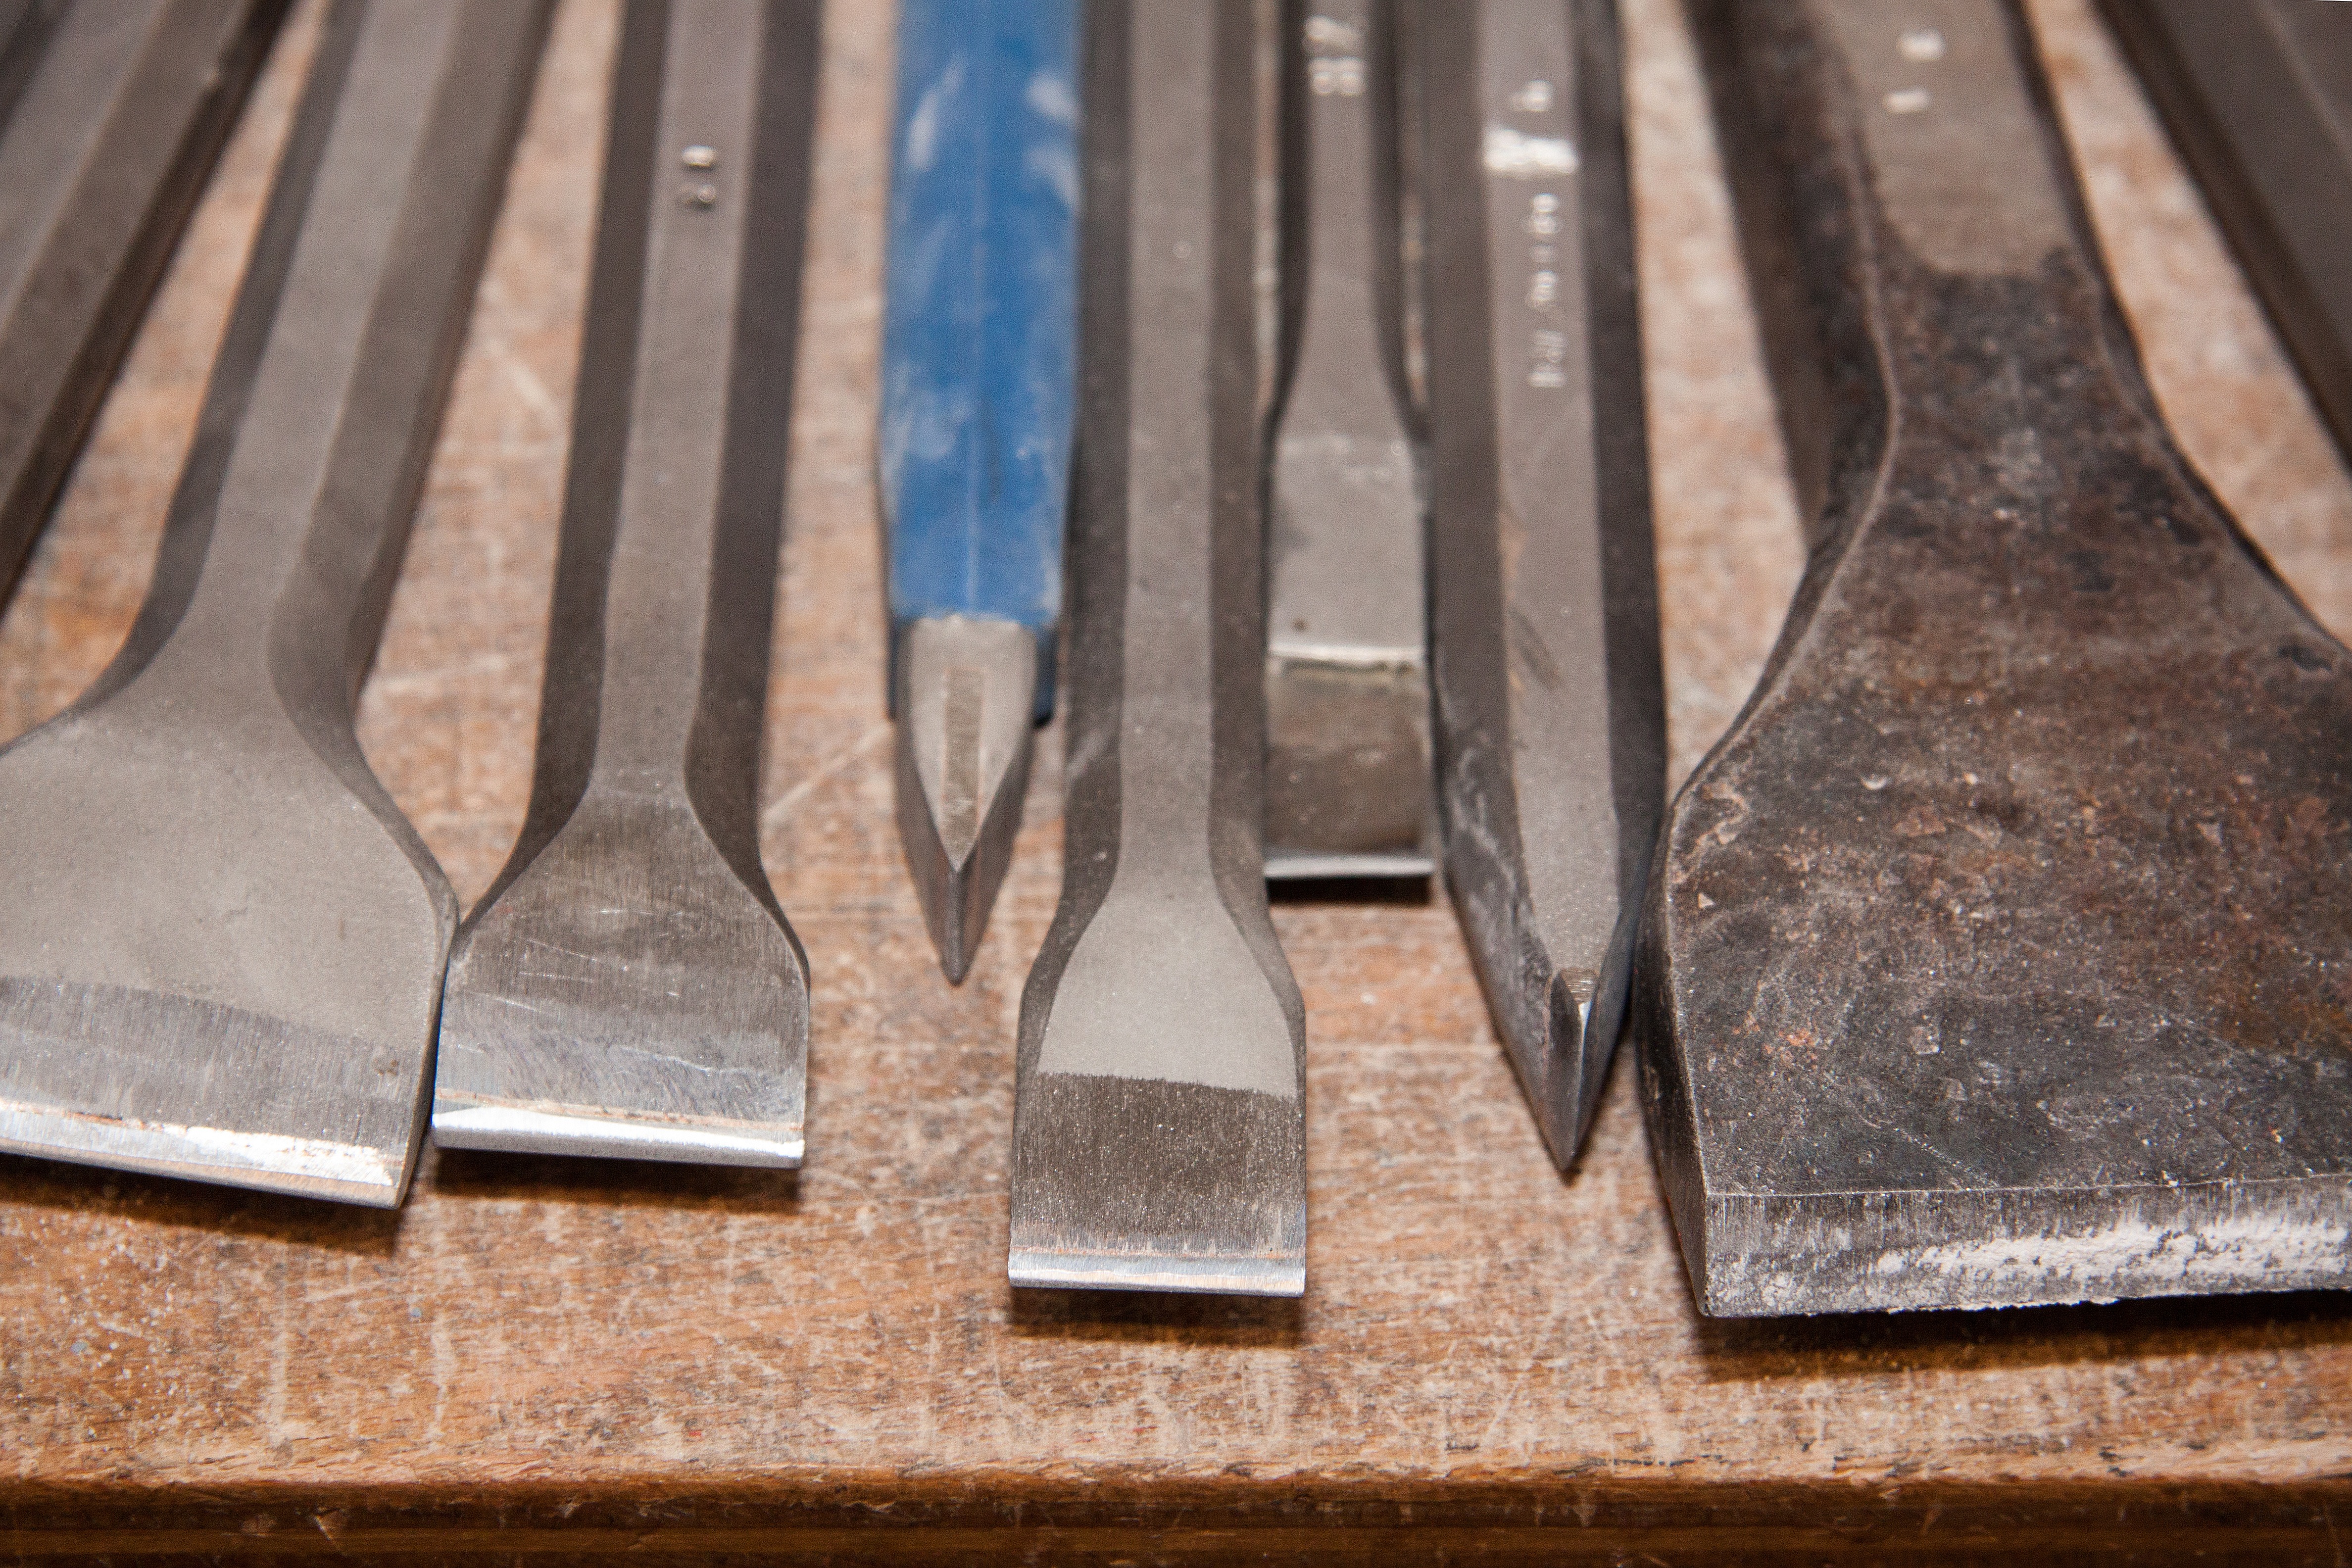
wing, wood, floor, tool, profession, rods, iron, steinmetz, chisel, stone work, strike iron, schreiner, setzer, steinmetz career, tool steel, hardened tip, air hammer, pickling iron